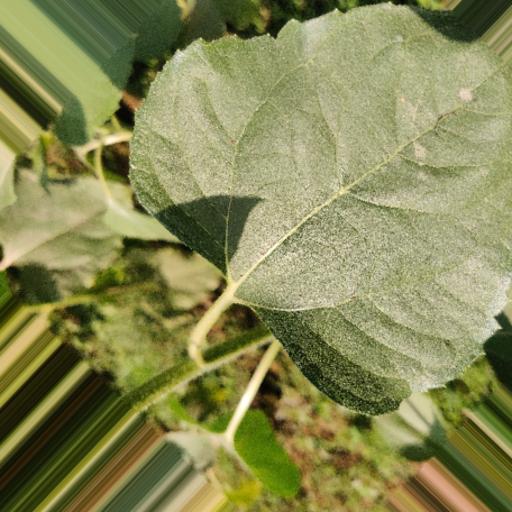
Label: Fresh_leaf